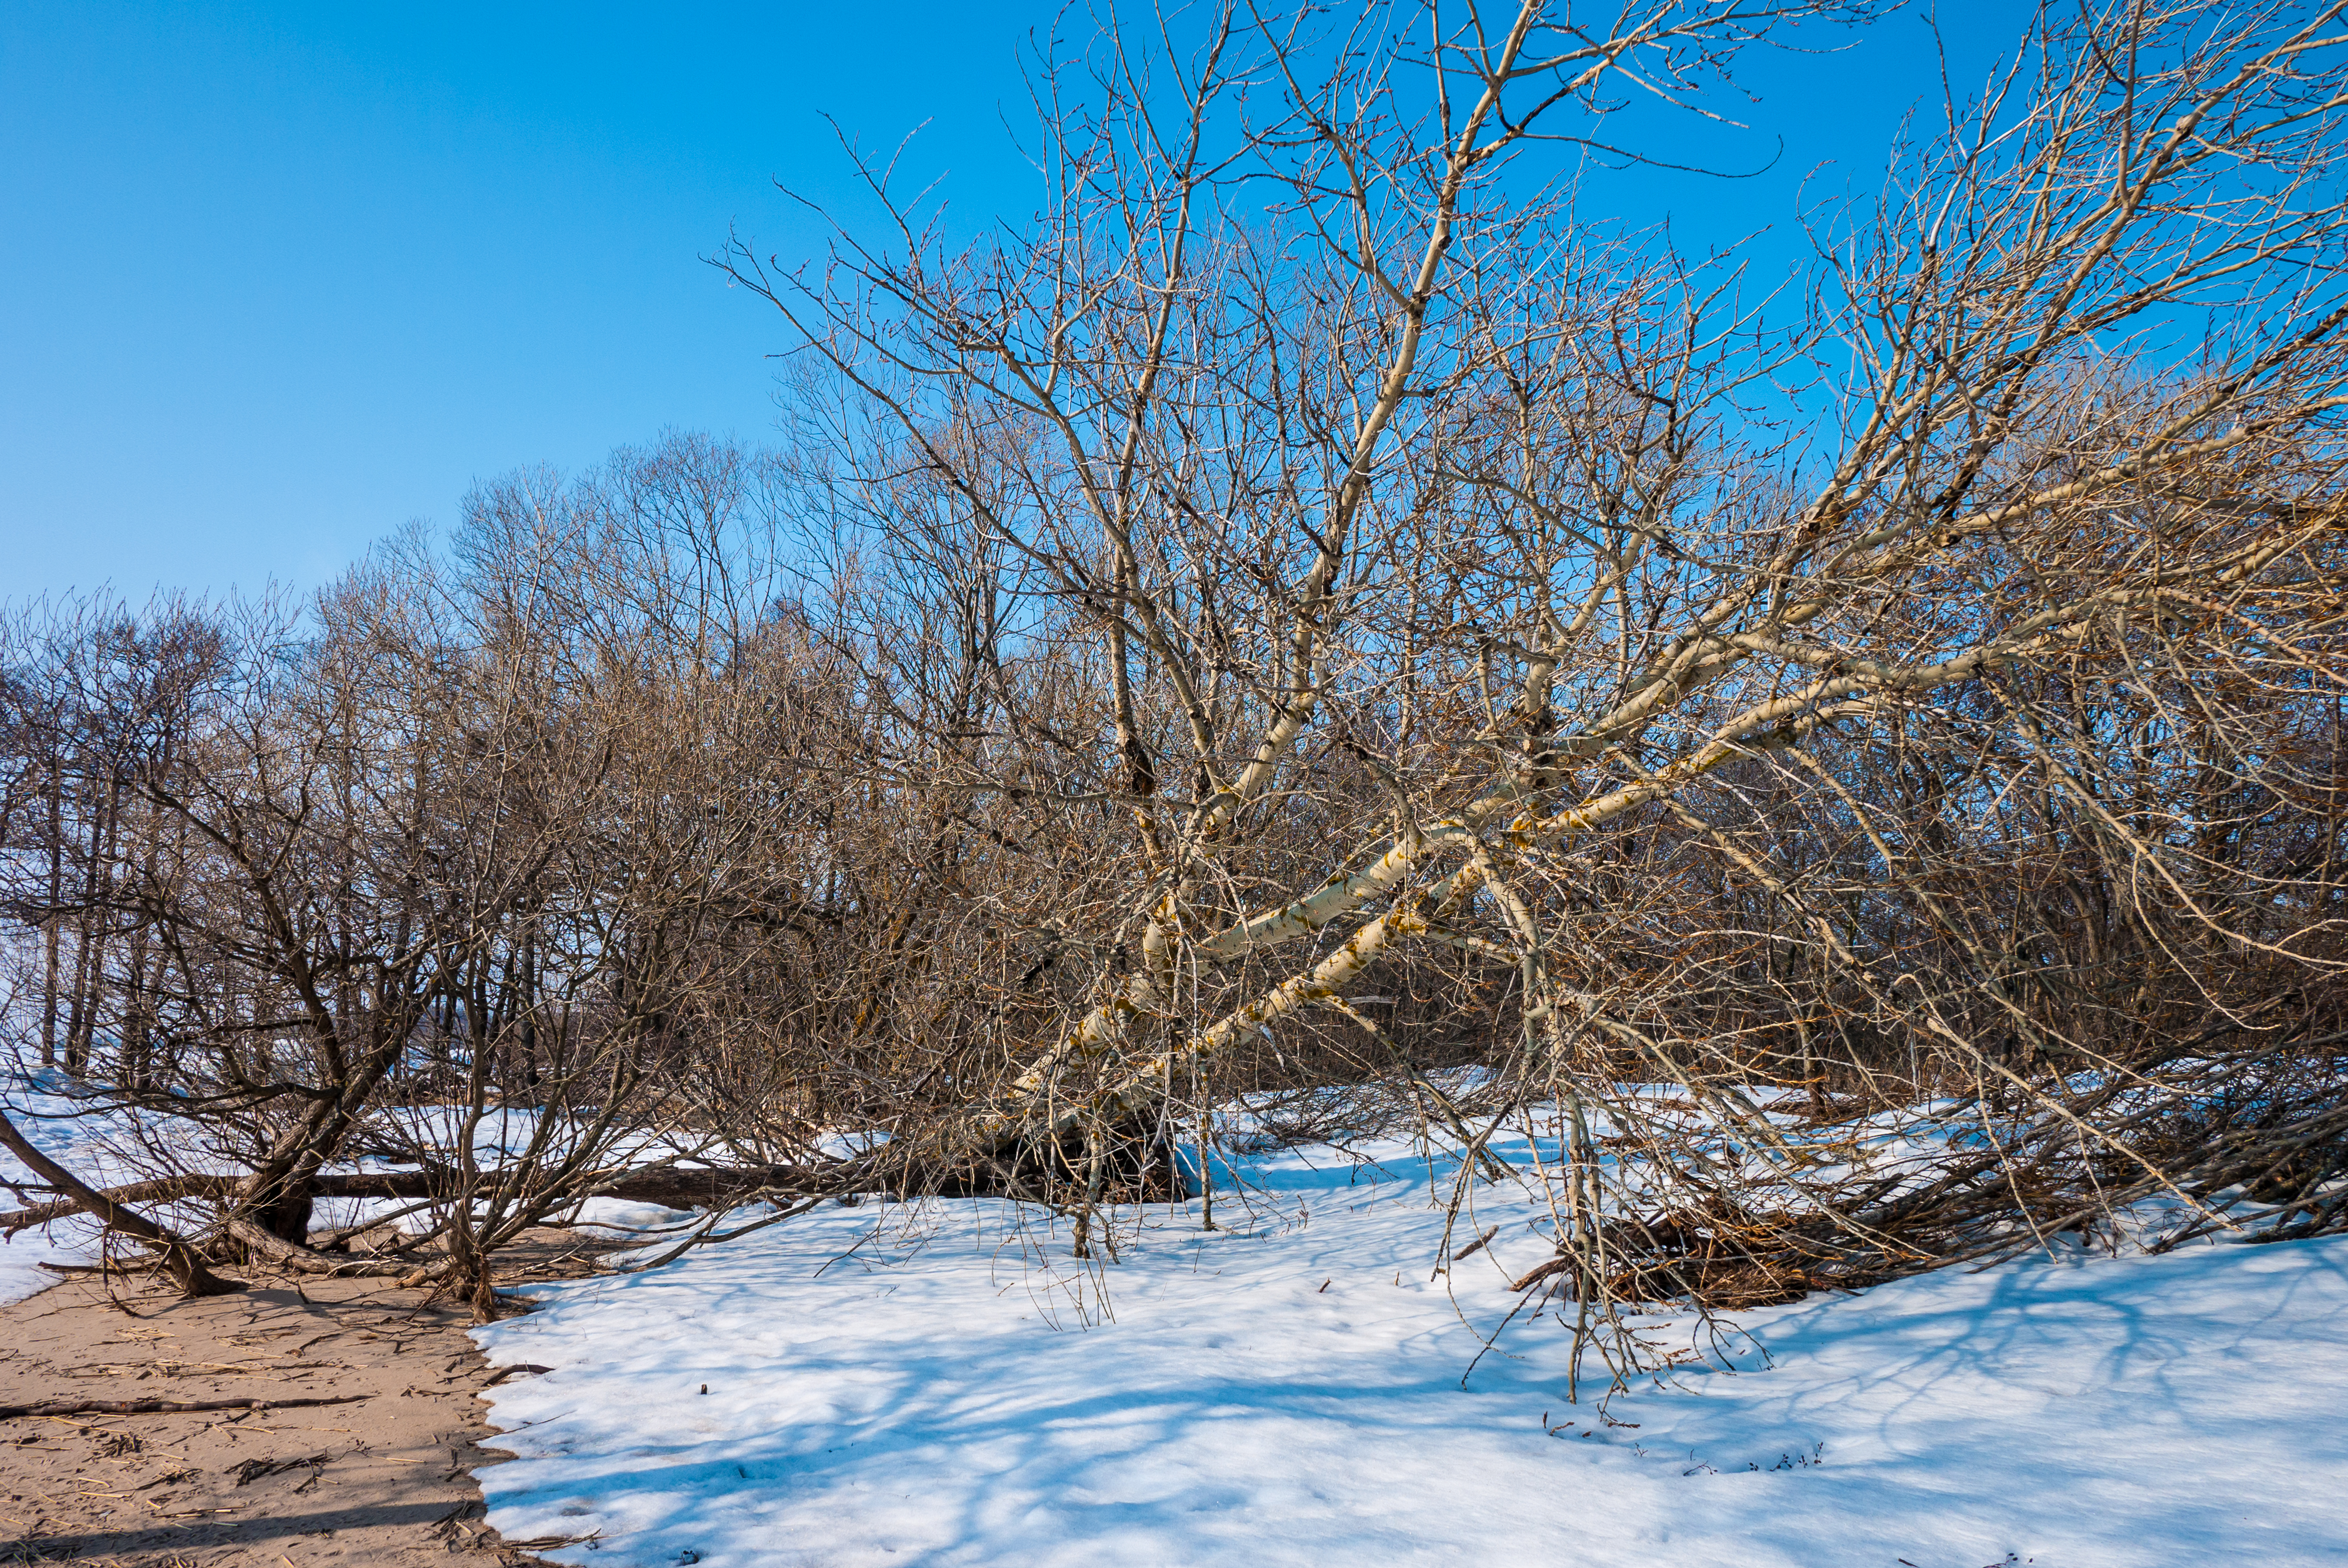
images, sky, plant, snow, blue, natural landscape, twig, tree, wood, freezing, trunk, grass, horizon, landscape, grass family, electric blue, forest, frost, winter, deciduous, woodland, grassland, plant stem, reflection, evening, wildlife, shrub, birch family, tundra, cloud